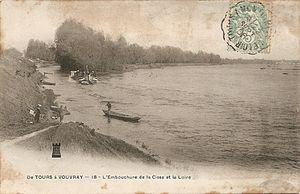
Carte postale ancienne ""précurseur"", postée en 1906. Logo de l'éditeur = tour. Sans autre mention d'auteur ou d'éditeur."
La Cisse est une rivière française traversant les départements d'Indre-et-Loire et de Loir-et-Cher, affluent de rive droite de la Loire.